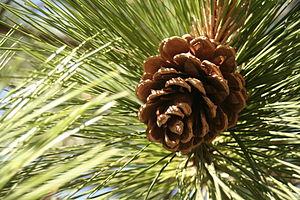
Le pin est la désignation générique des conifères appartenant au genre Pinus, de la famille des Pinacées, dont au moins 111 espèces ont été décrites. En Haïti ils sont appelés « bois chandelle » ou « bois pin ».